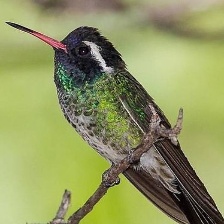
Species: WHITE EARED HUMMINGBIRD
Scientific name: BASILINNA LEUCOTIS
ImageNet parent category: hummingbird